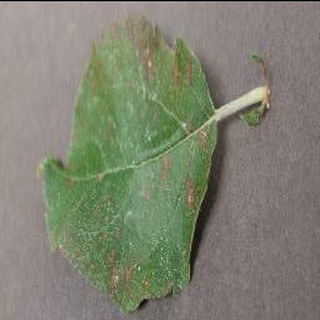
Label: apple_cedar_apple_rust